Saint-Vallier, Charente

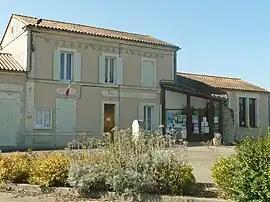
Town hall

Saint-Vallier is a commune in the Charente department in southwestern France.